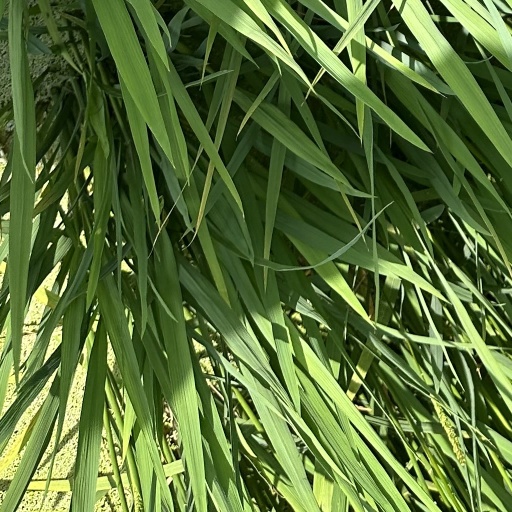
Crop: rice